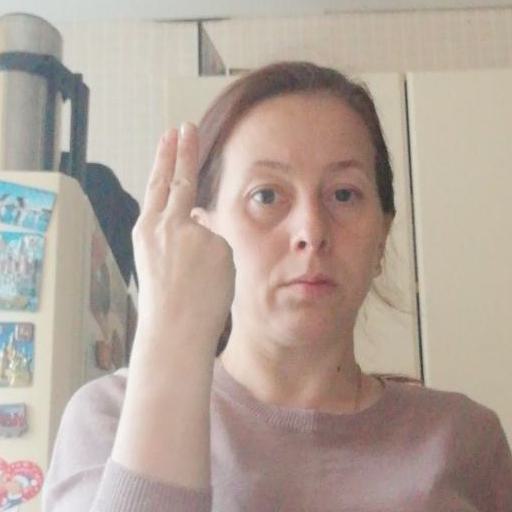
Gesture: two_up_inverted